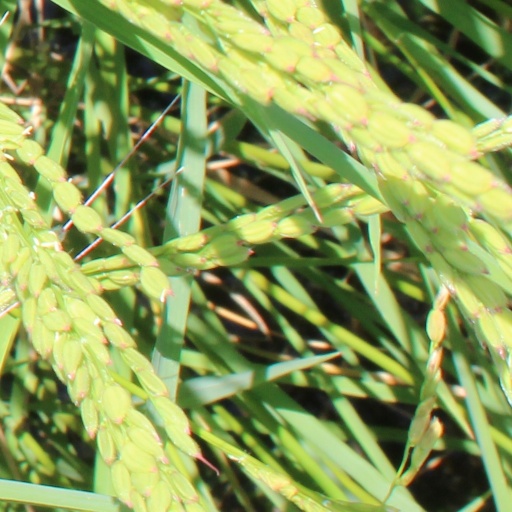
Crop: rice